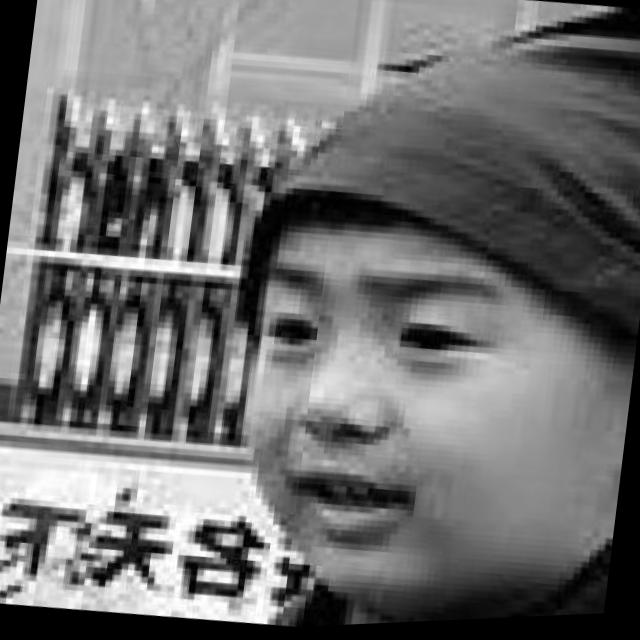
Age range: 0-12